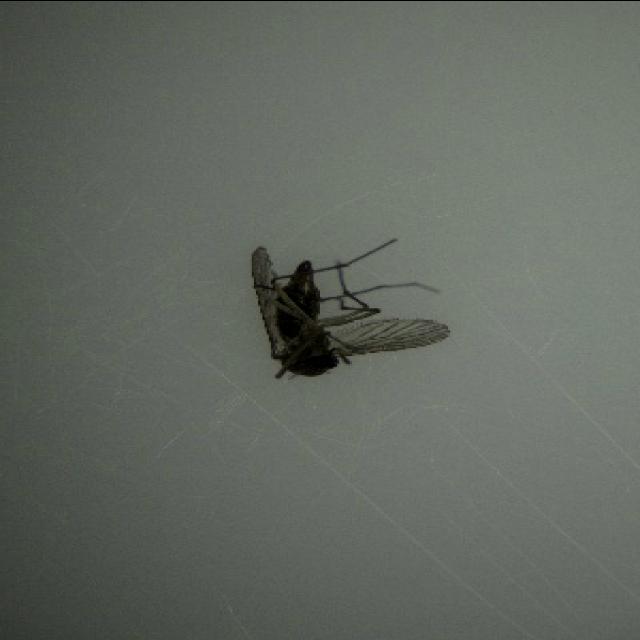
Species: culex_tritaeniorhynchus